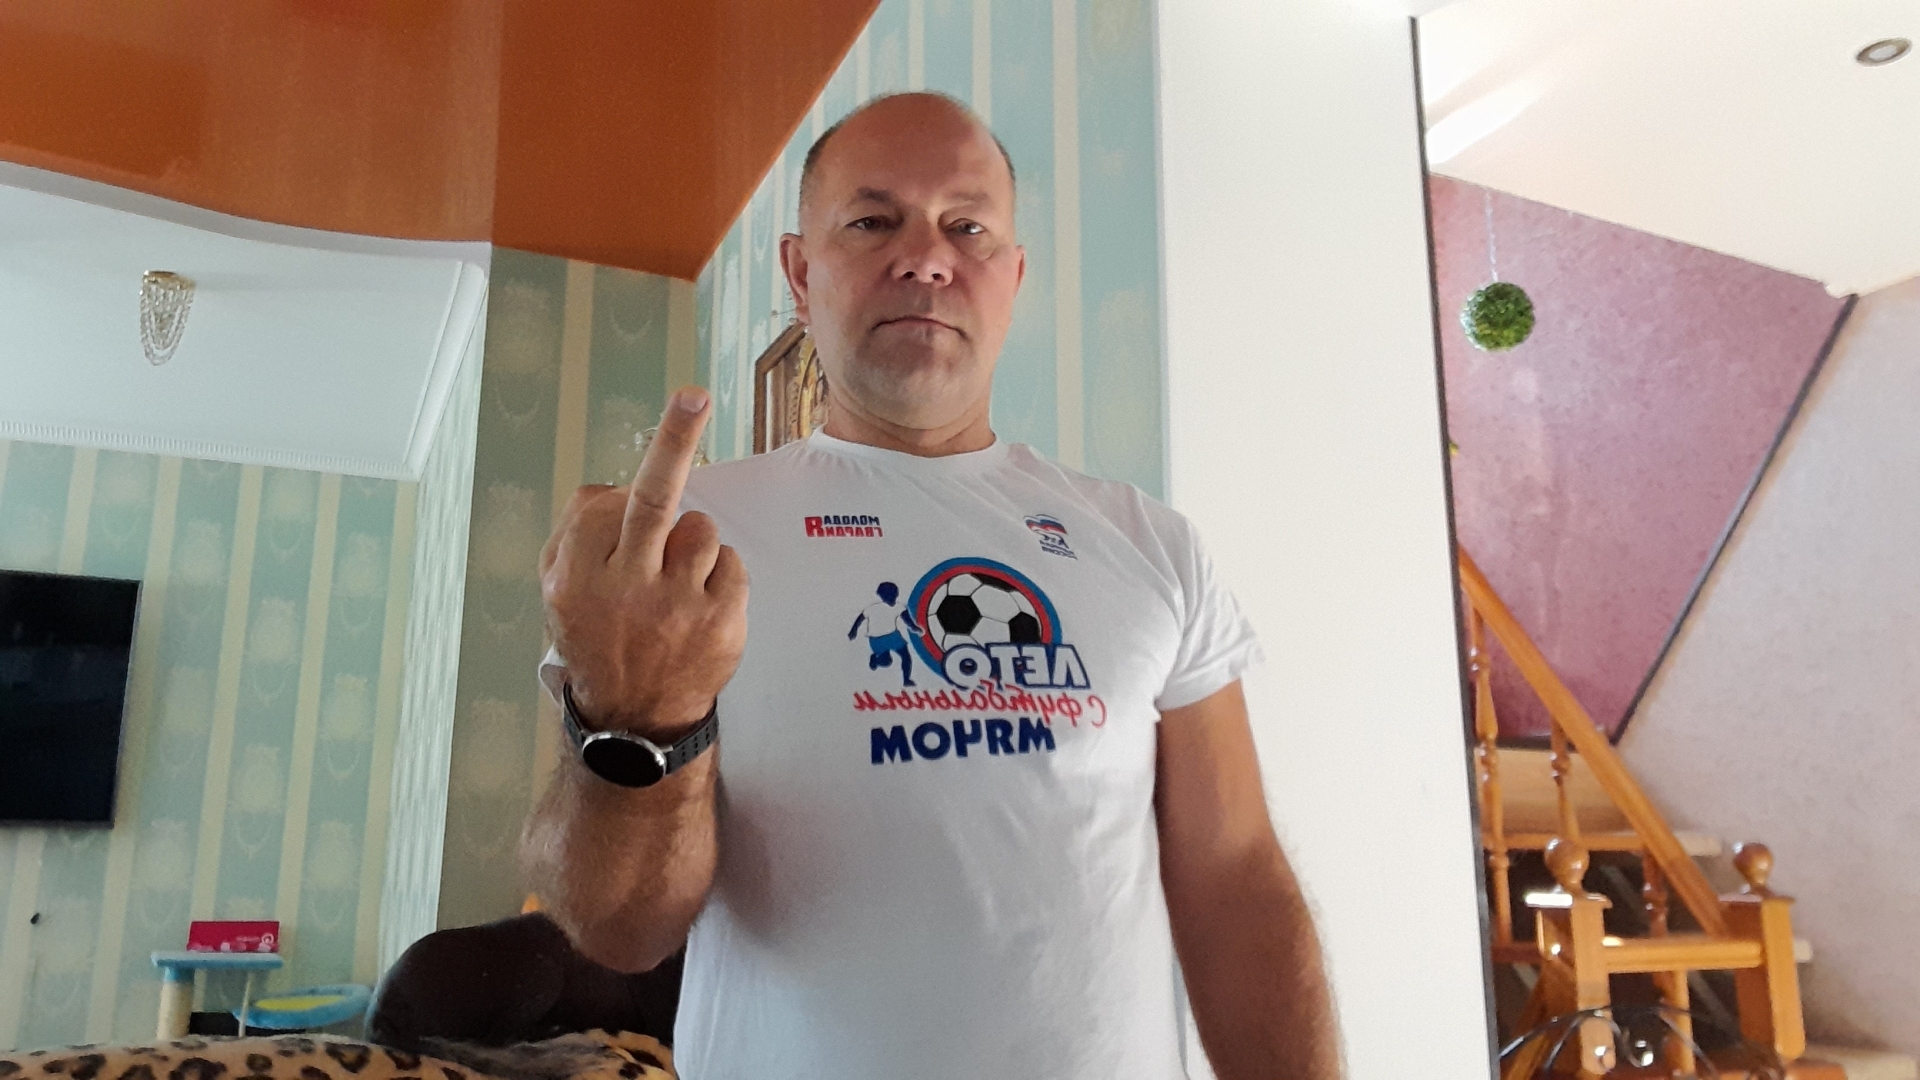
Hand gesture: middle_finger